South Island

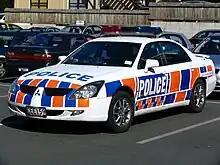
NZ Police Mitsubishi Diamante in Dunedin

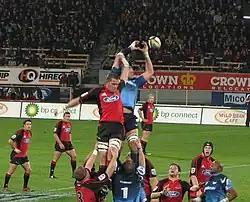
The Christchurch based Crusaders rugby team playing the Bulls from South Africa in the Super Rugby competition

Healthcare in the South Island is provided by five District Health Boards (DHBs). Organised around geographical areas of varying population sizes, they are not coterminous with the Local Government Regions.